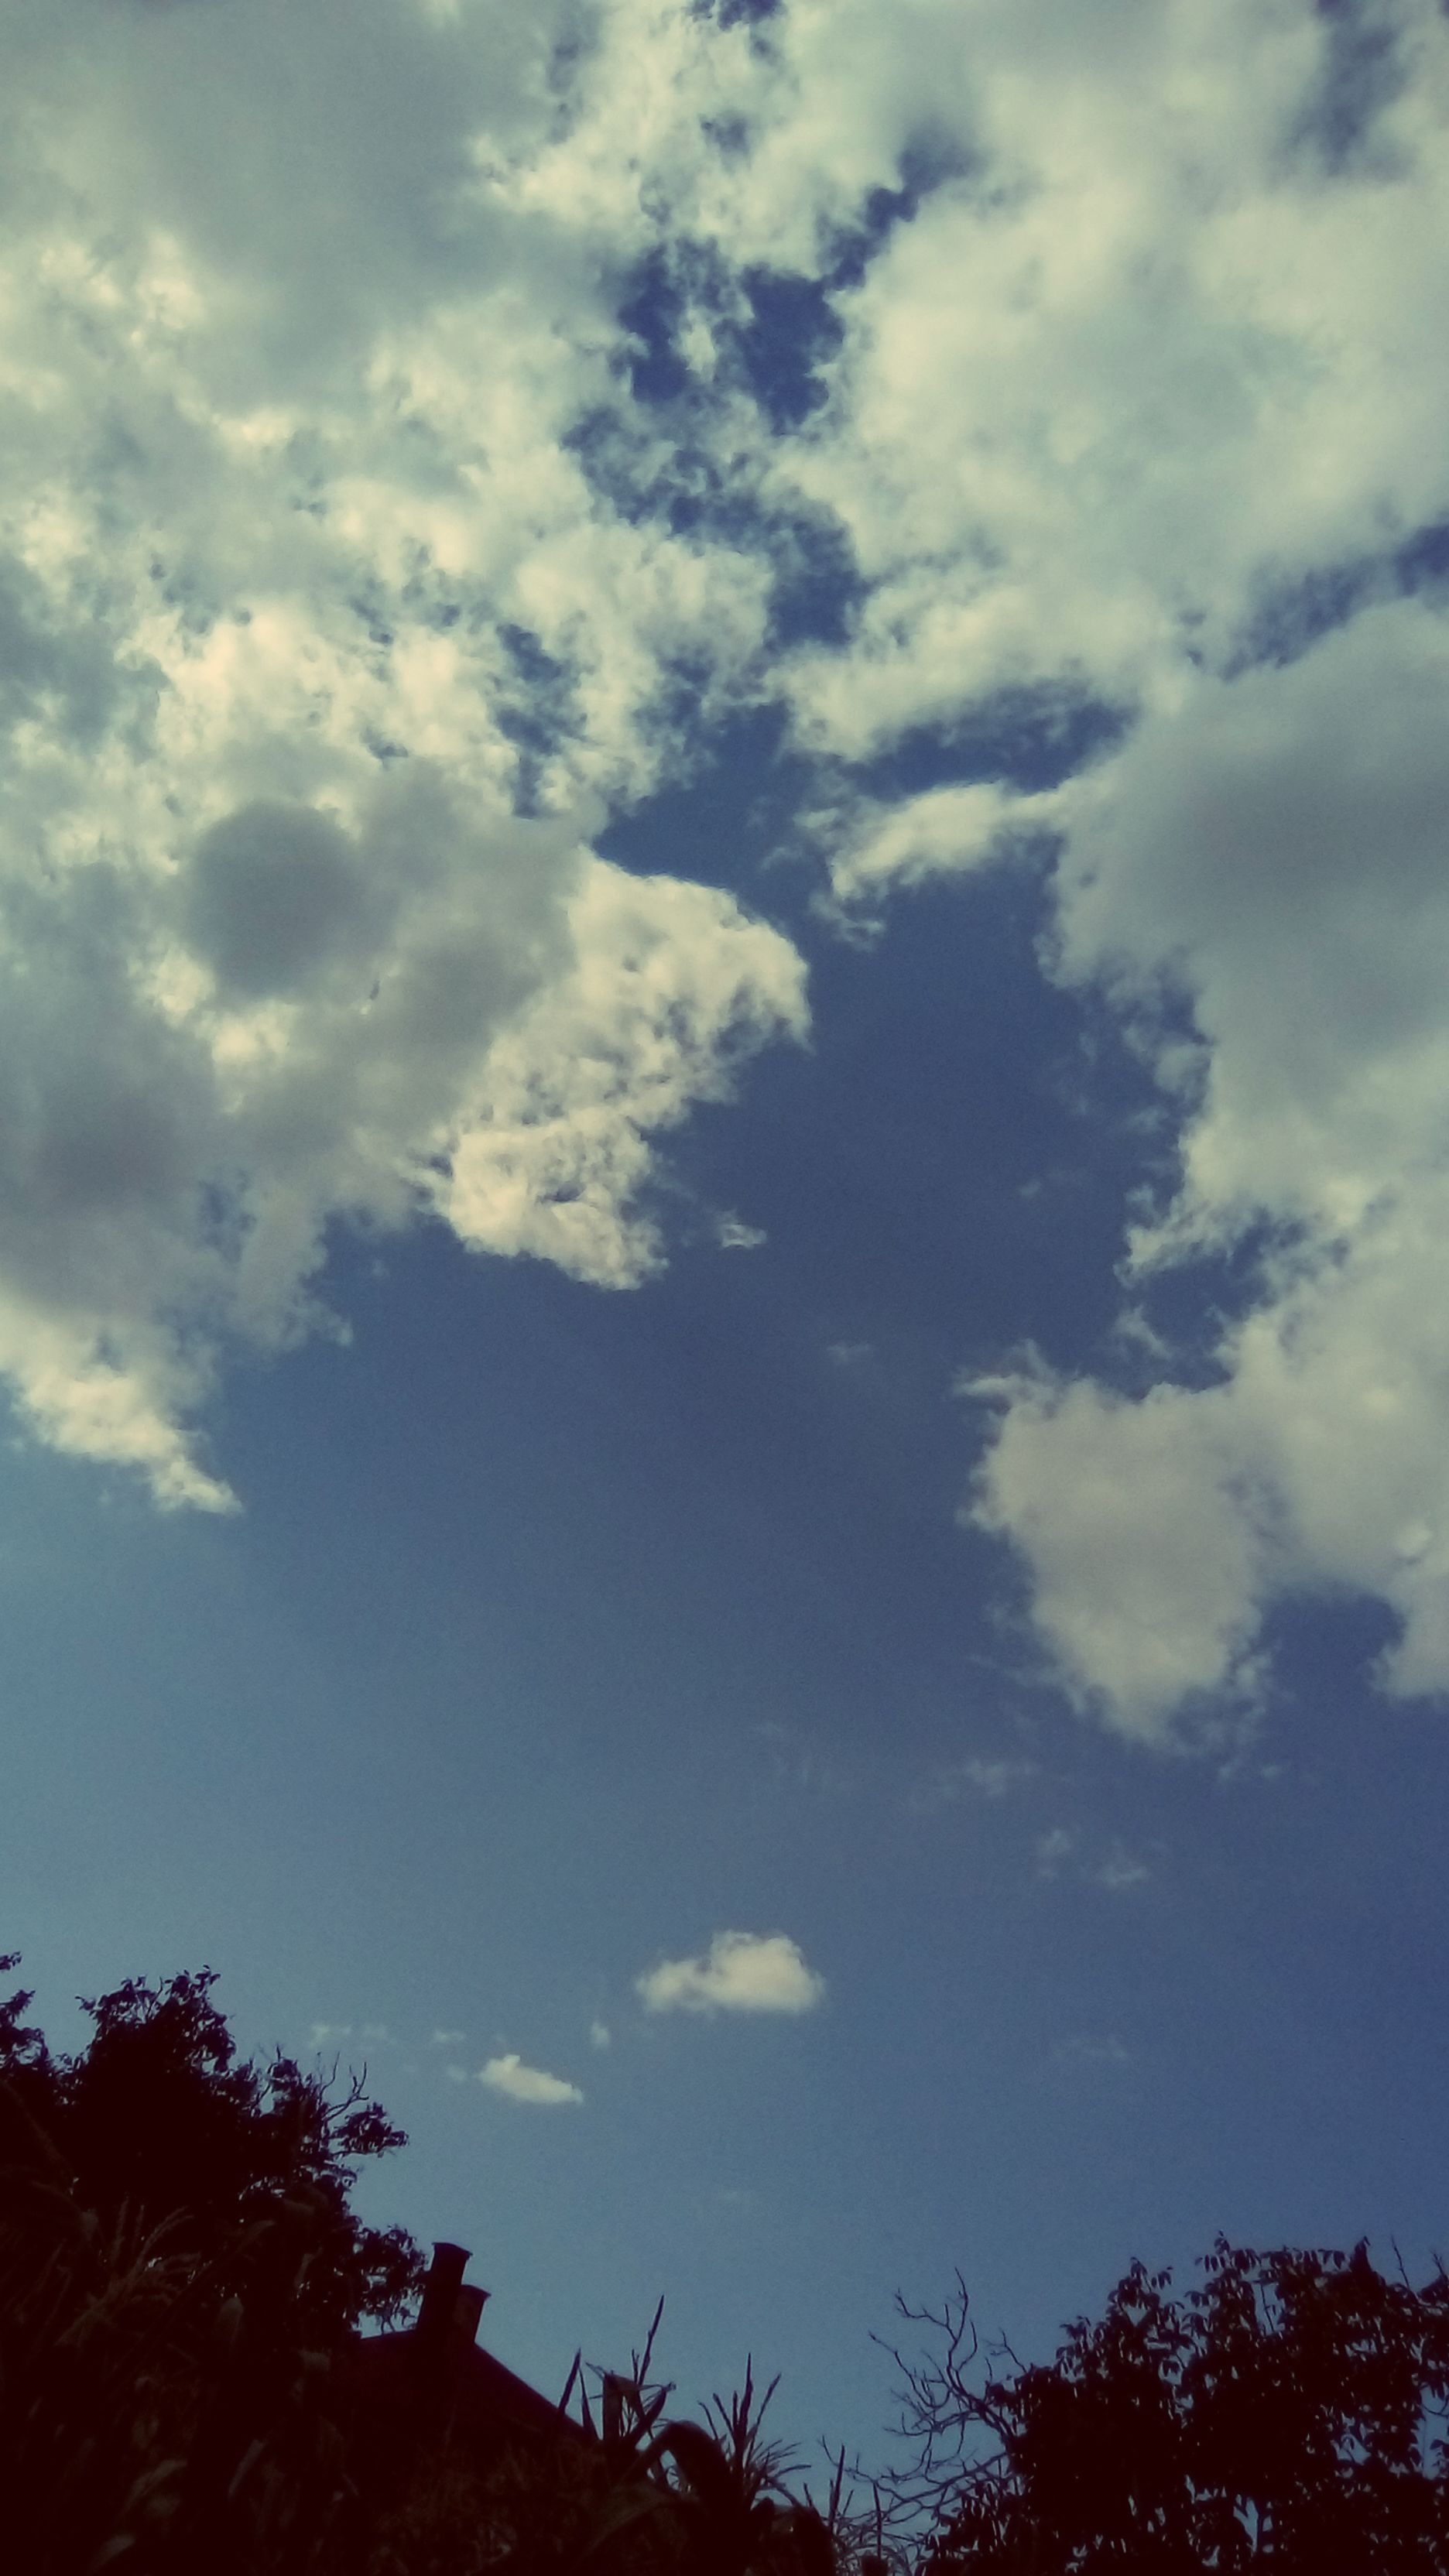
clouds, sky, cloud, daytime, atmosphere, cumulus, meteorological phenomenon, tree, morning, sunlight, evening, horizon, calm, computer wallpaper